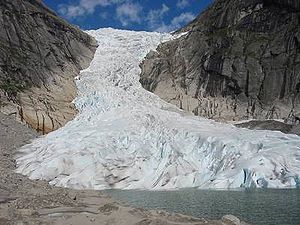
Gletsjere i Norge
Briksdalsbreen er en af de mest populære dele af Jostedalsbræen
Dette er en liste over de største Gletsjere i Norge. Totalt har Norge omkring 2.500 isbræer. Omkring halvdelen af disse ligger i Nord-Norge, men 56 % af det totale isbræareal ligger syd for Trøndelag. 0,7 % af Norge er dækket af gletsjere.